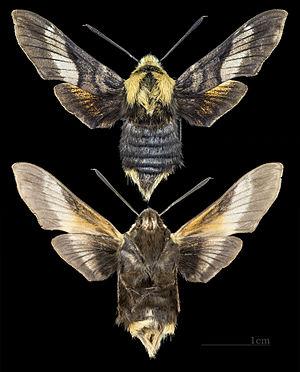
Le genre Proserpinus regroupe des lépidoptères de la famille des Sphingidae, sous-famille des Macroglossinae et de la tribu des Macroglossini.
Proserpinus flavofasciata est une espèce d'insectes lépidoptères de la famille des Sphingidae, sous-famille des Macroglossinae, de la tribu des Macroglossini et du genre Proserpinus.